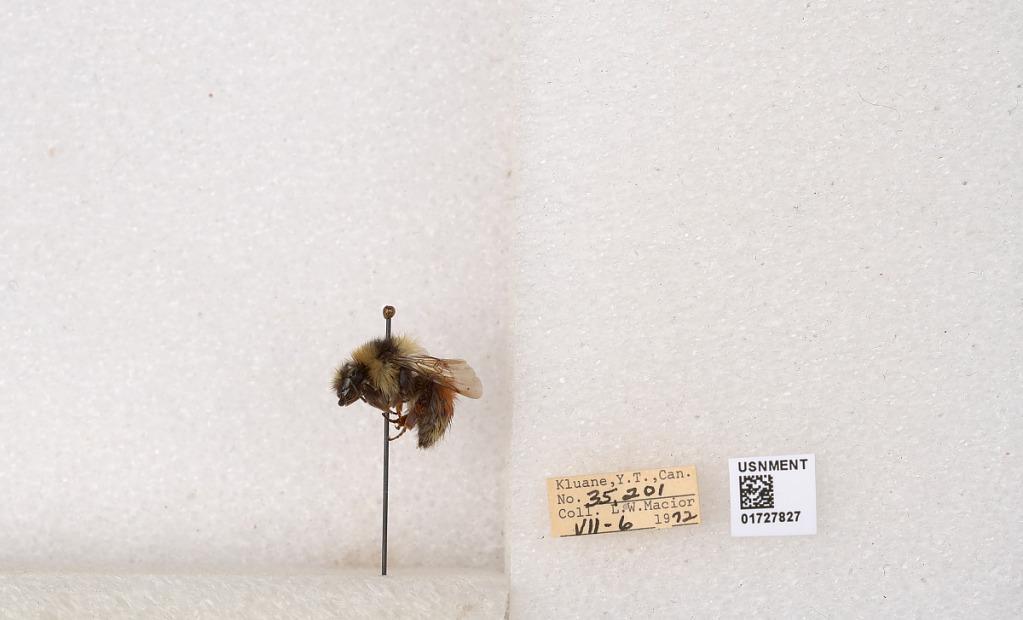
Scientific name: Bombus (Pyrobombus) sylvicola Kirby
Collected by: L. Macior
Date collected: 1972-7-6
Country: Canada
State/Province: Yukon
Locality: Kluane
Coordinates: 61.2426, -139.113